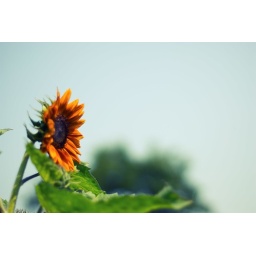
We have red sunflowers in MI. Took a few pics, this was the best. Experimenting with cross process looks